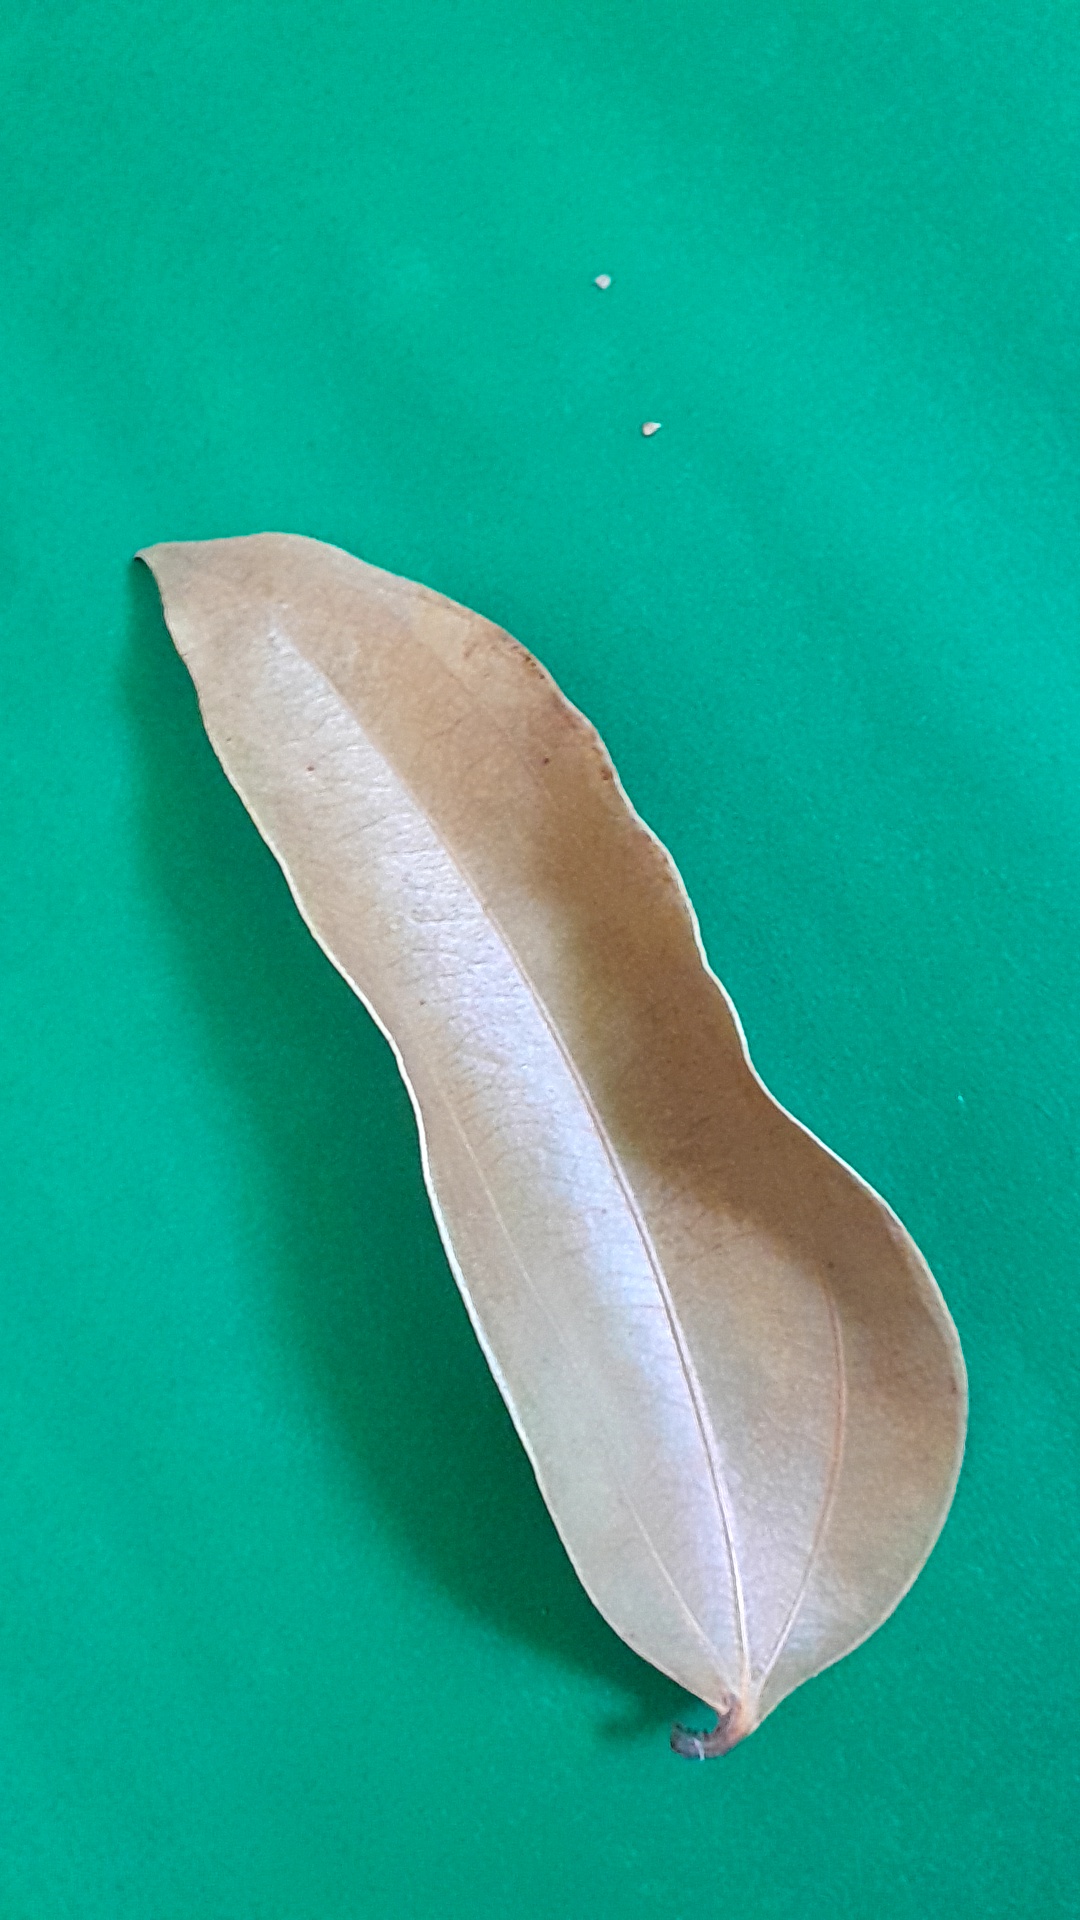
Label: Dry Leaf